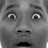
Emotion: surprise